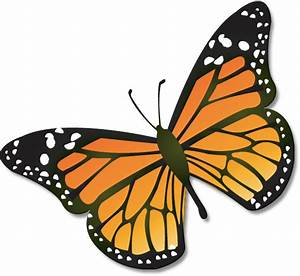
Label: butterfly